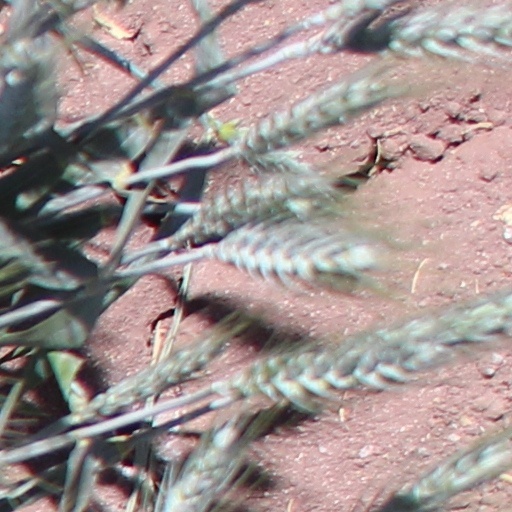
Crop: wheat